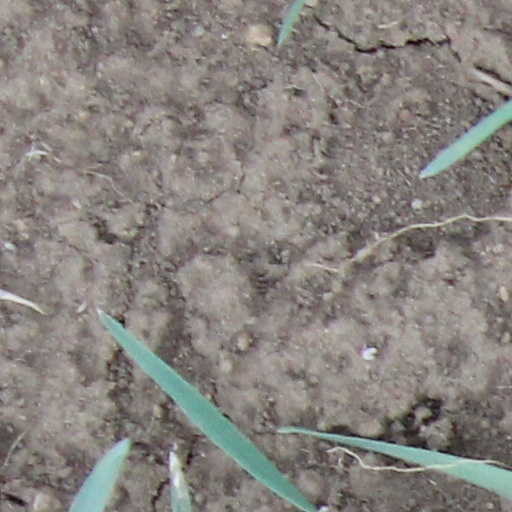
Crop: wheat